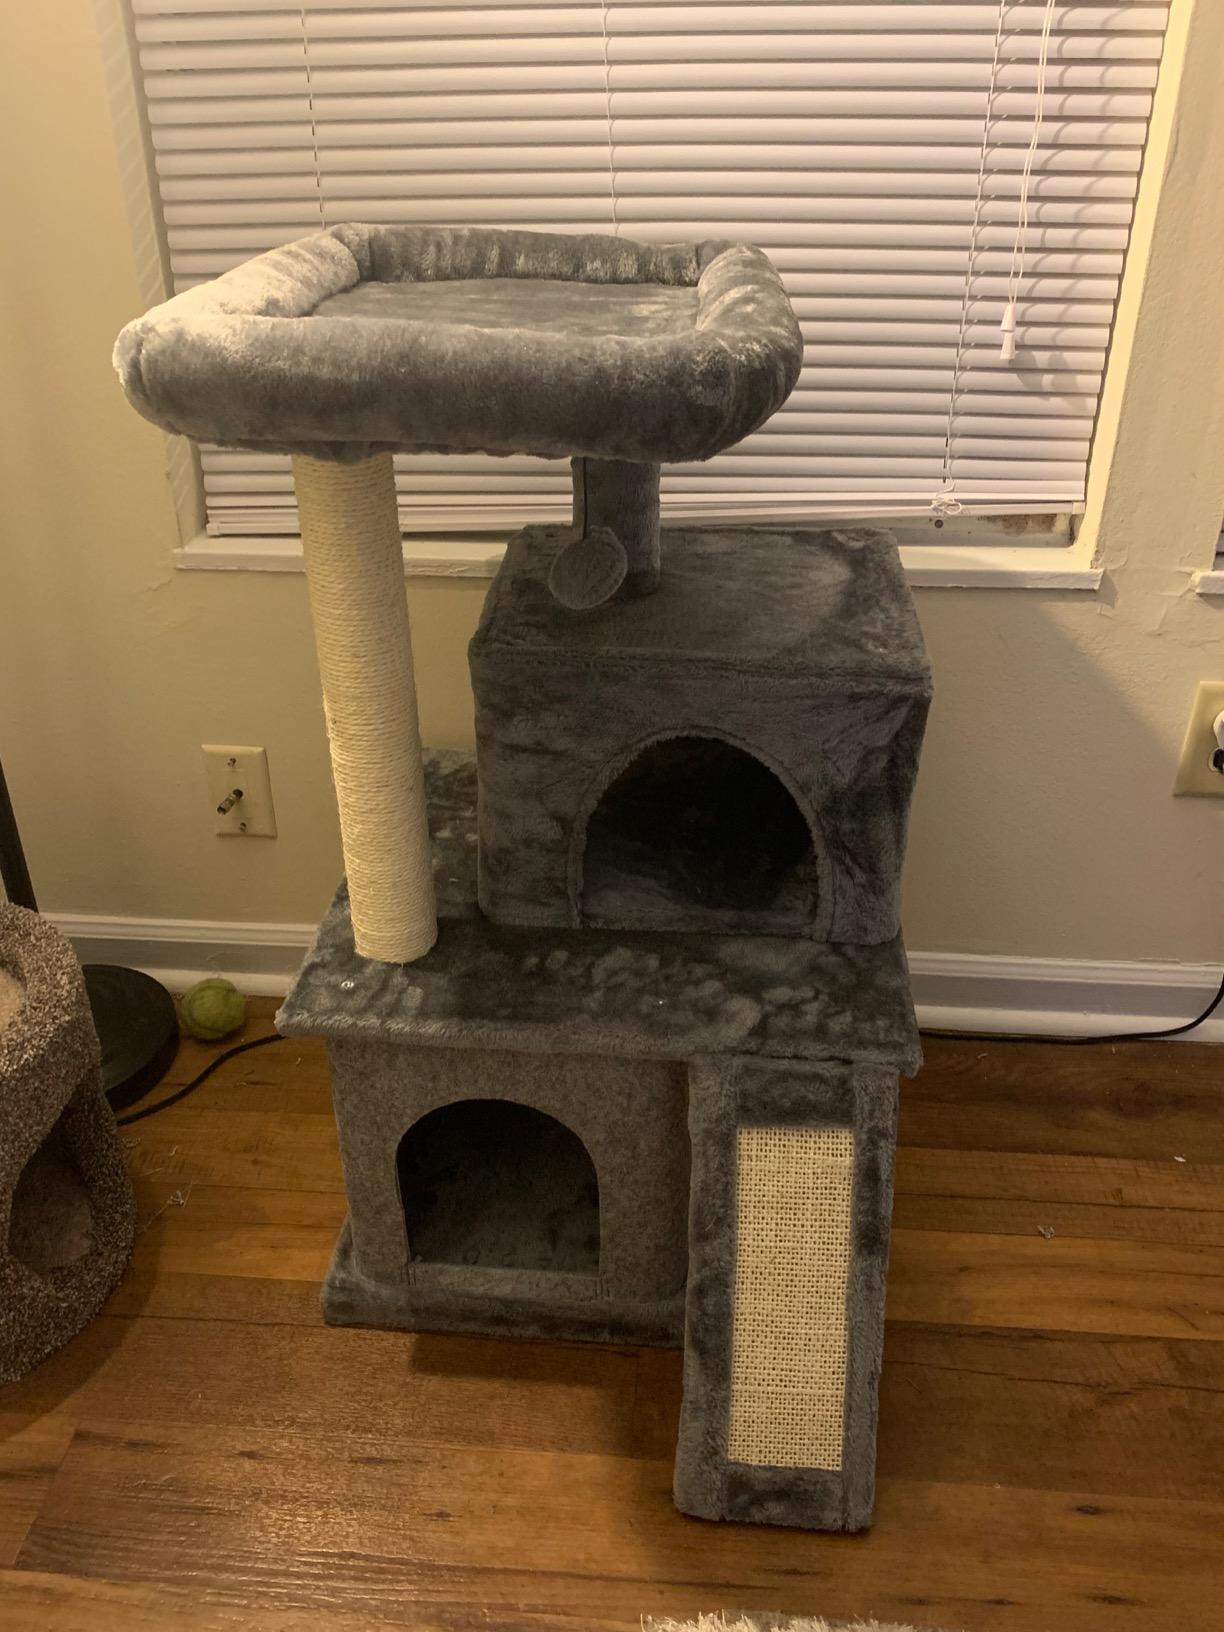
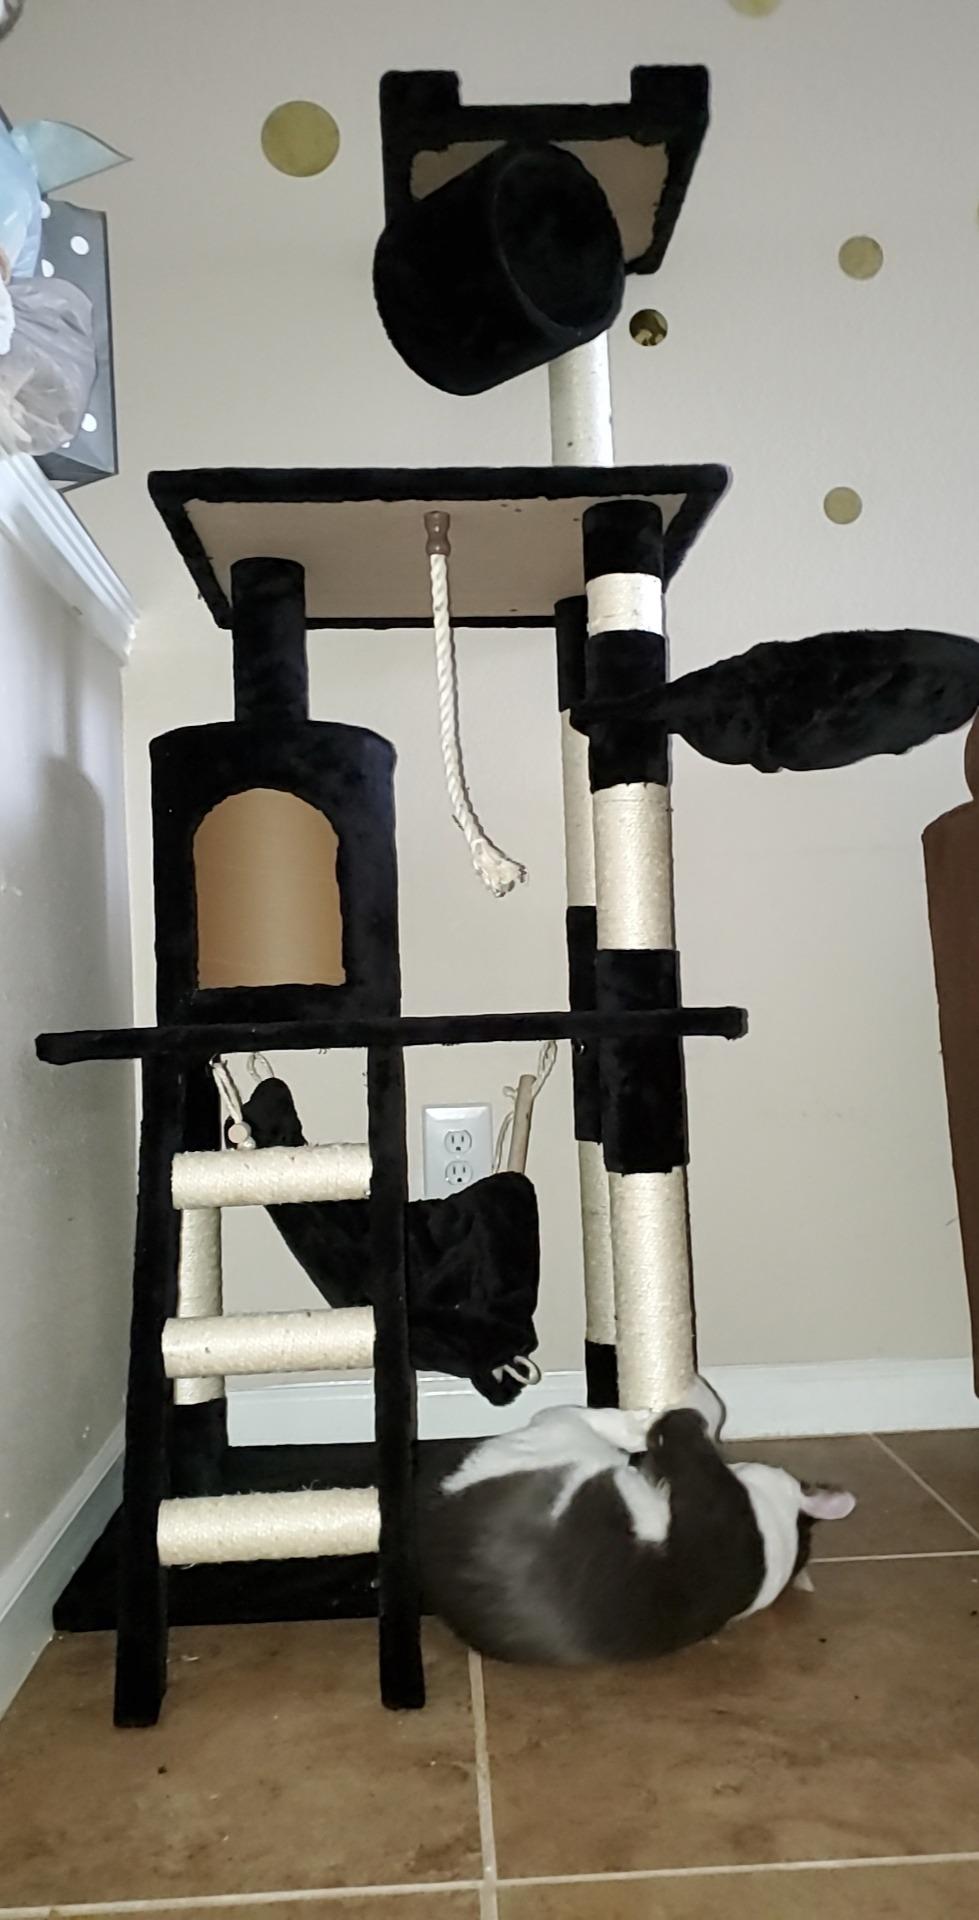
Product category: items_cat tree
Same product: no